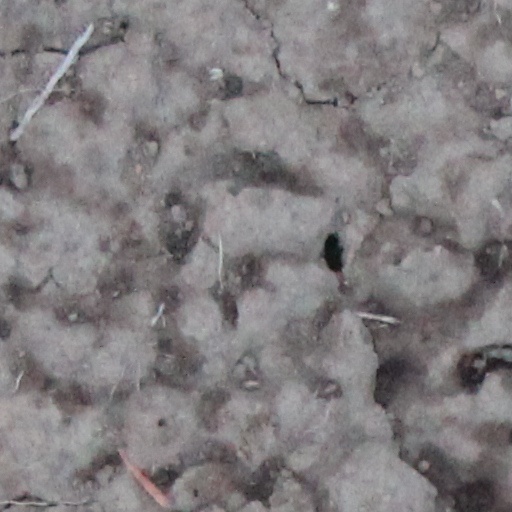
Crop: wheat